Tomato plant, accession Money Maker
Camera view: tilt-top (135 deg); turntable rotation: 60 degrees
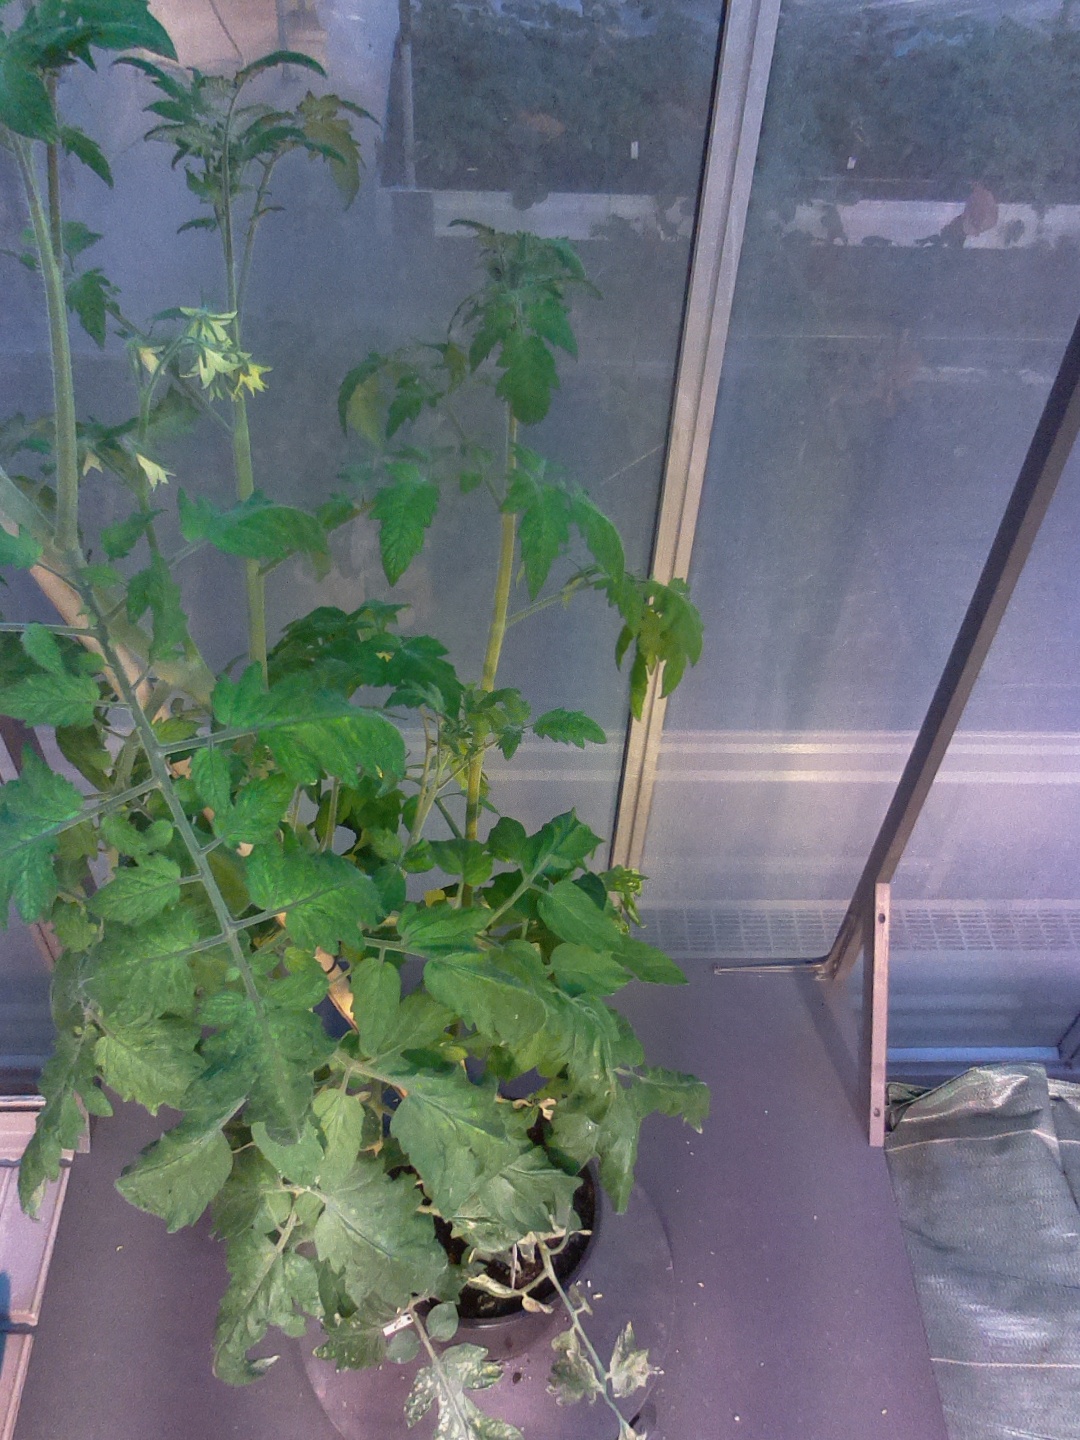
BBCH growth stage 67: Full flowering, 70%-80% of flowers open, more petals falling